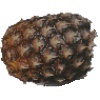
Label: Pineapple 1